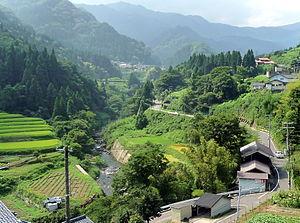
La liste des localités adhérant à l'association Les Plus Beaux Villages du Japon rassemble tous les bourgs et villages membres depuis sa création en 2005.
Kami est un bourg du district de Mikata, dans la préfecture de Hyōgo, au Japon.